RWBY

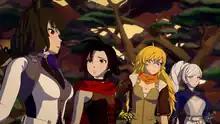
Team RWBY as they appear in Volume 9: Blake Belladonna, Ruby Rose, Yang Xiao Long and Weiss Schnee.

The series focuses on four girls attending Beacon Academy in the kingdom of Vale: Ruby Rose, Weiss Schnee, Blake Belladonna, and Yang Xiao Long. Together, they form Team RWBY ("ruby"). With their friends Jaune Arc, Nora Valkyrie, Pyrrha Nikos, and Lie Ren, they form their own team, JNPR ("juniper"). Ruby and Jaune become the leaders of their respective teams. Blake reveals herself as a cat Faunus (a human possessing animal traits) and former member of the White Fang organization. Cinder Fall, Roman Torchwick along with his assistant Neopolitan, and the White Fang led by Adam Taurus, invade Beacon Academy. Roman is killed in the chaos. Yang loses her arm after seeing a conflict between Blake and Adam. Cinder becomes the Fall Maiden, and kills Professor Ozpin and Pyrrha. Ruby defeats Cinder, forcing her and her minions to retreat.